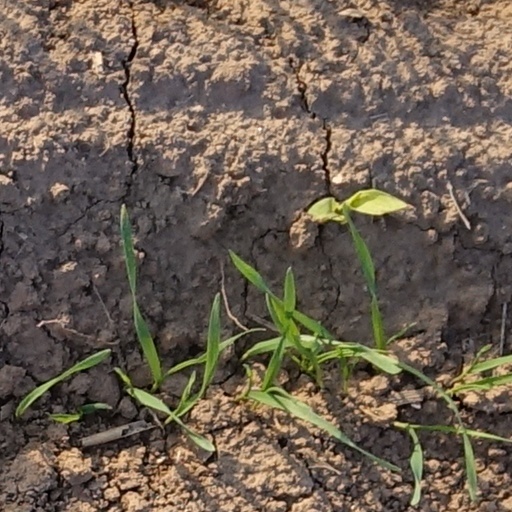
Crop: wheat